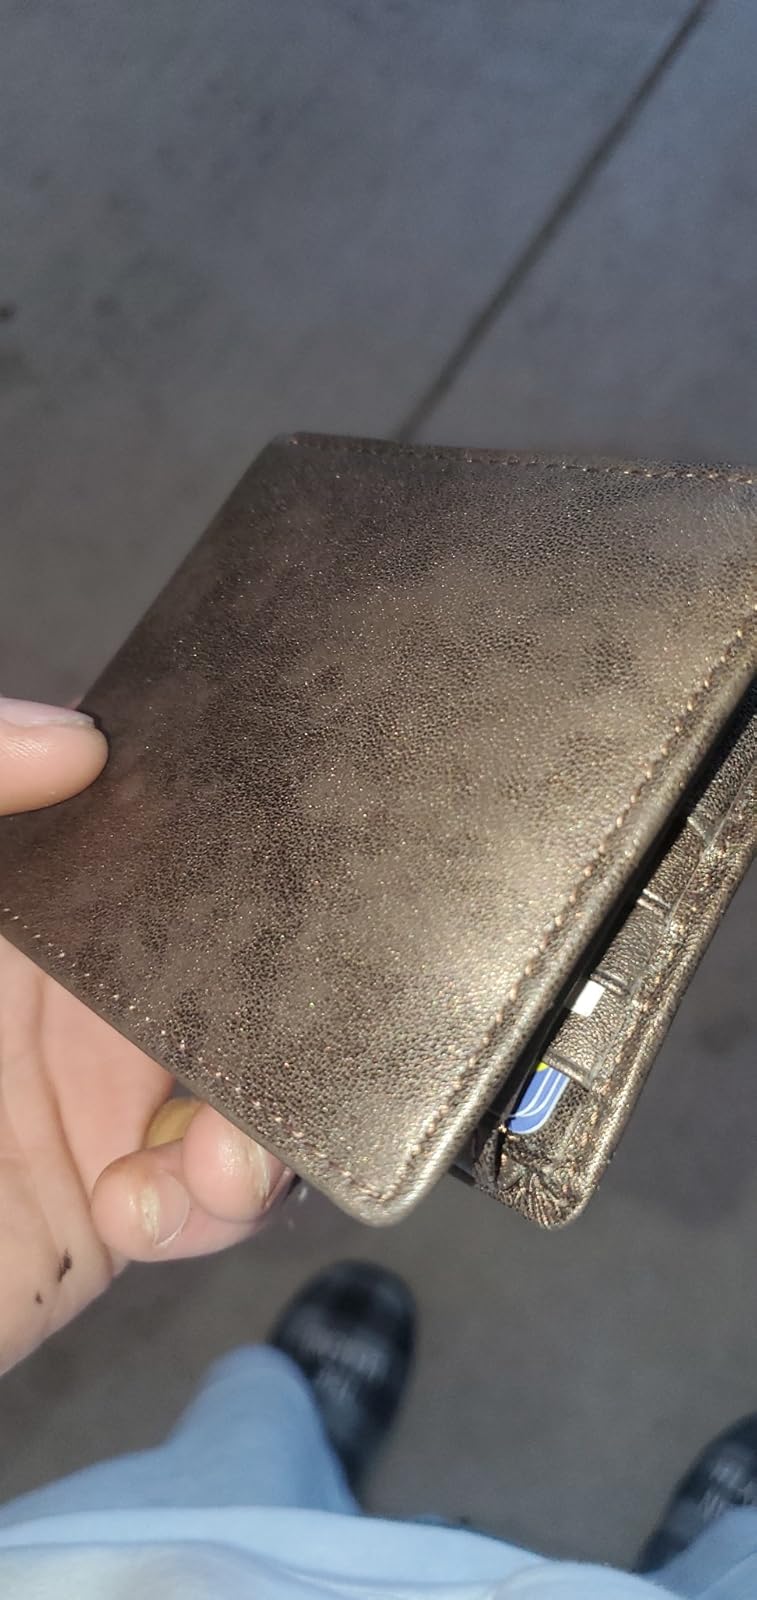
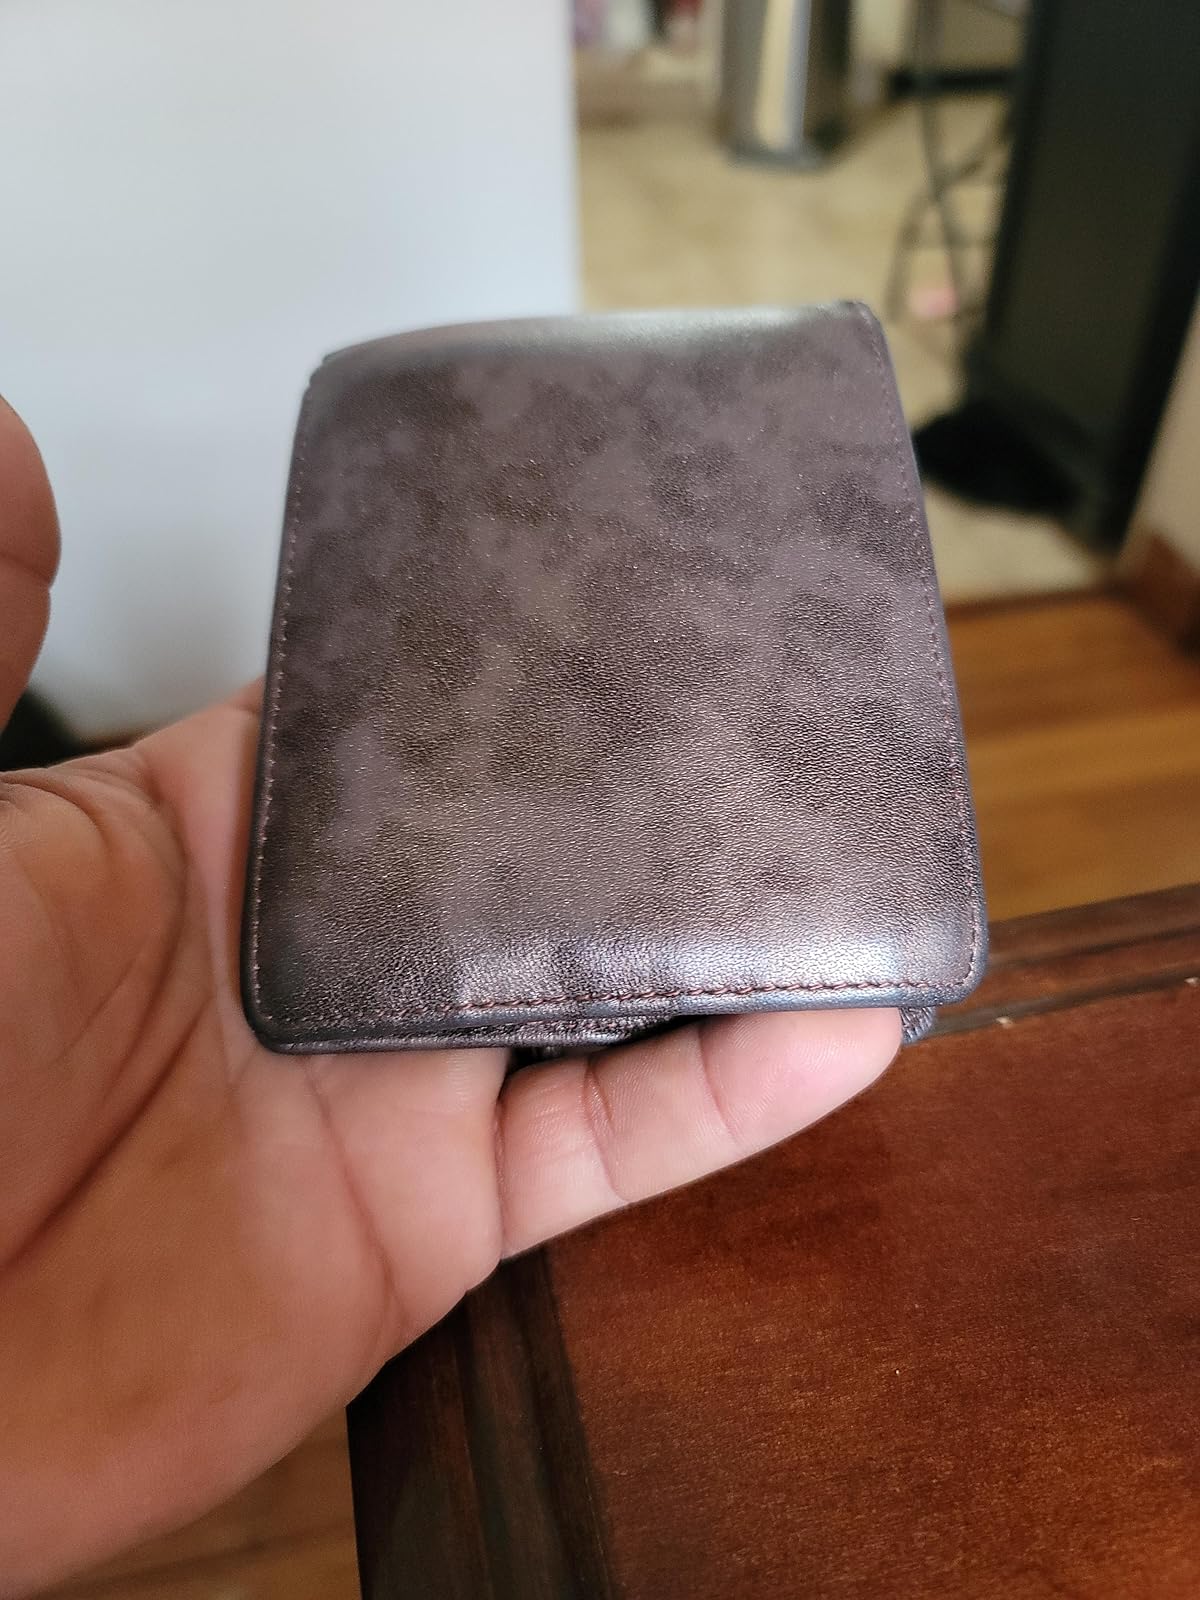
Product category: accessories_wallet
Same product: yes